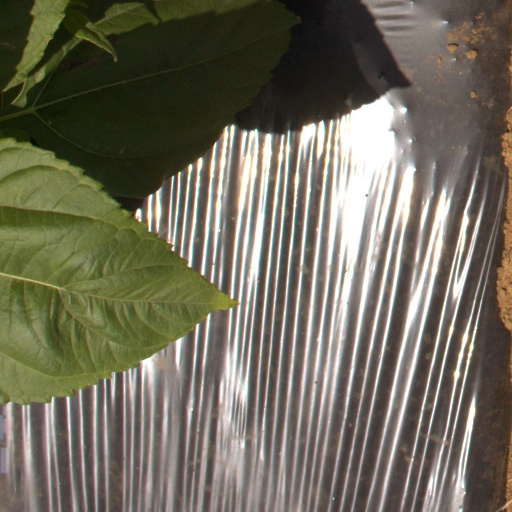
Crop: Jerusalem artichoke